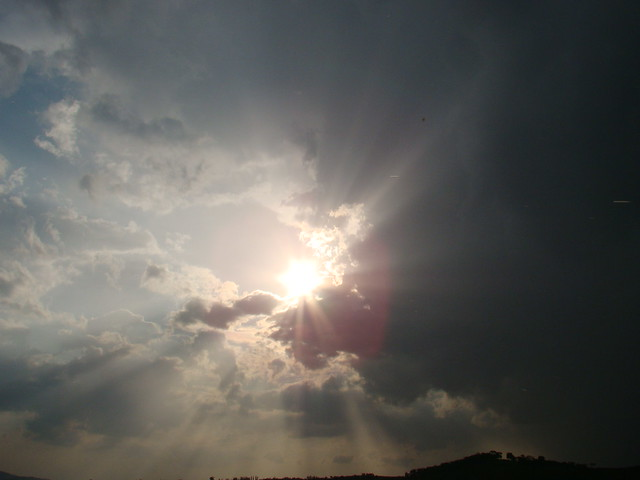
Fire: no
Smoke: no